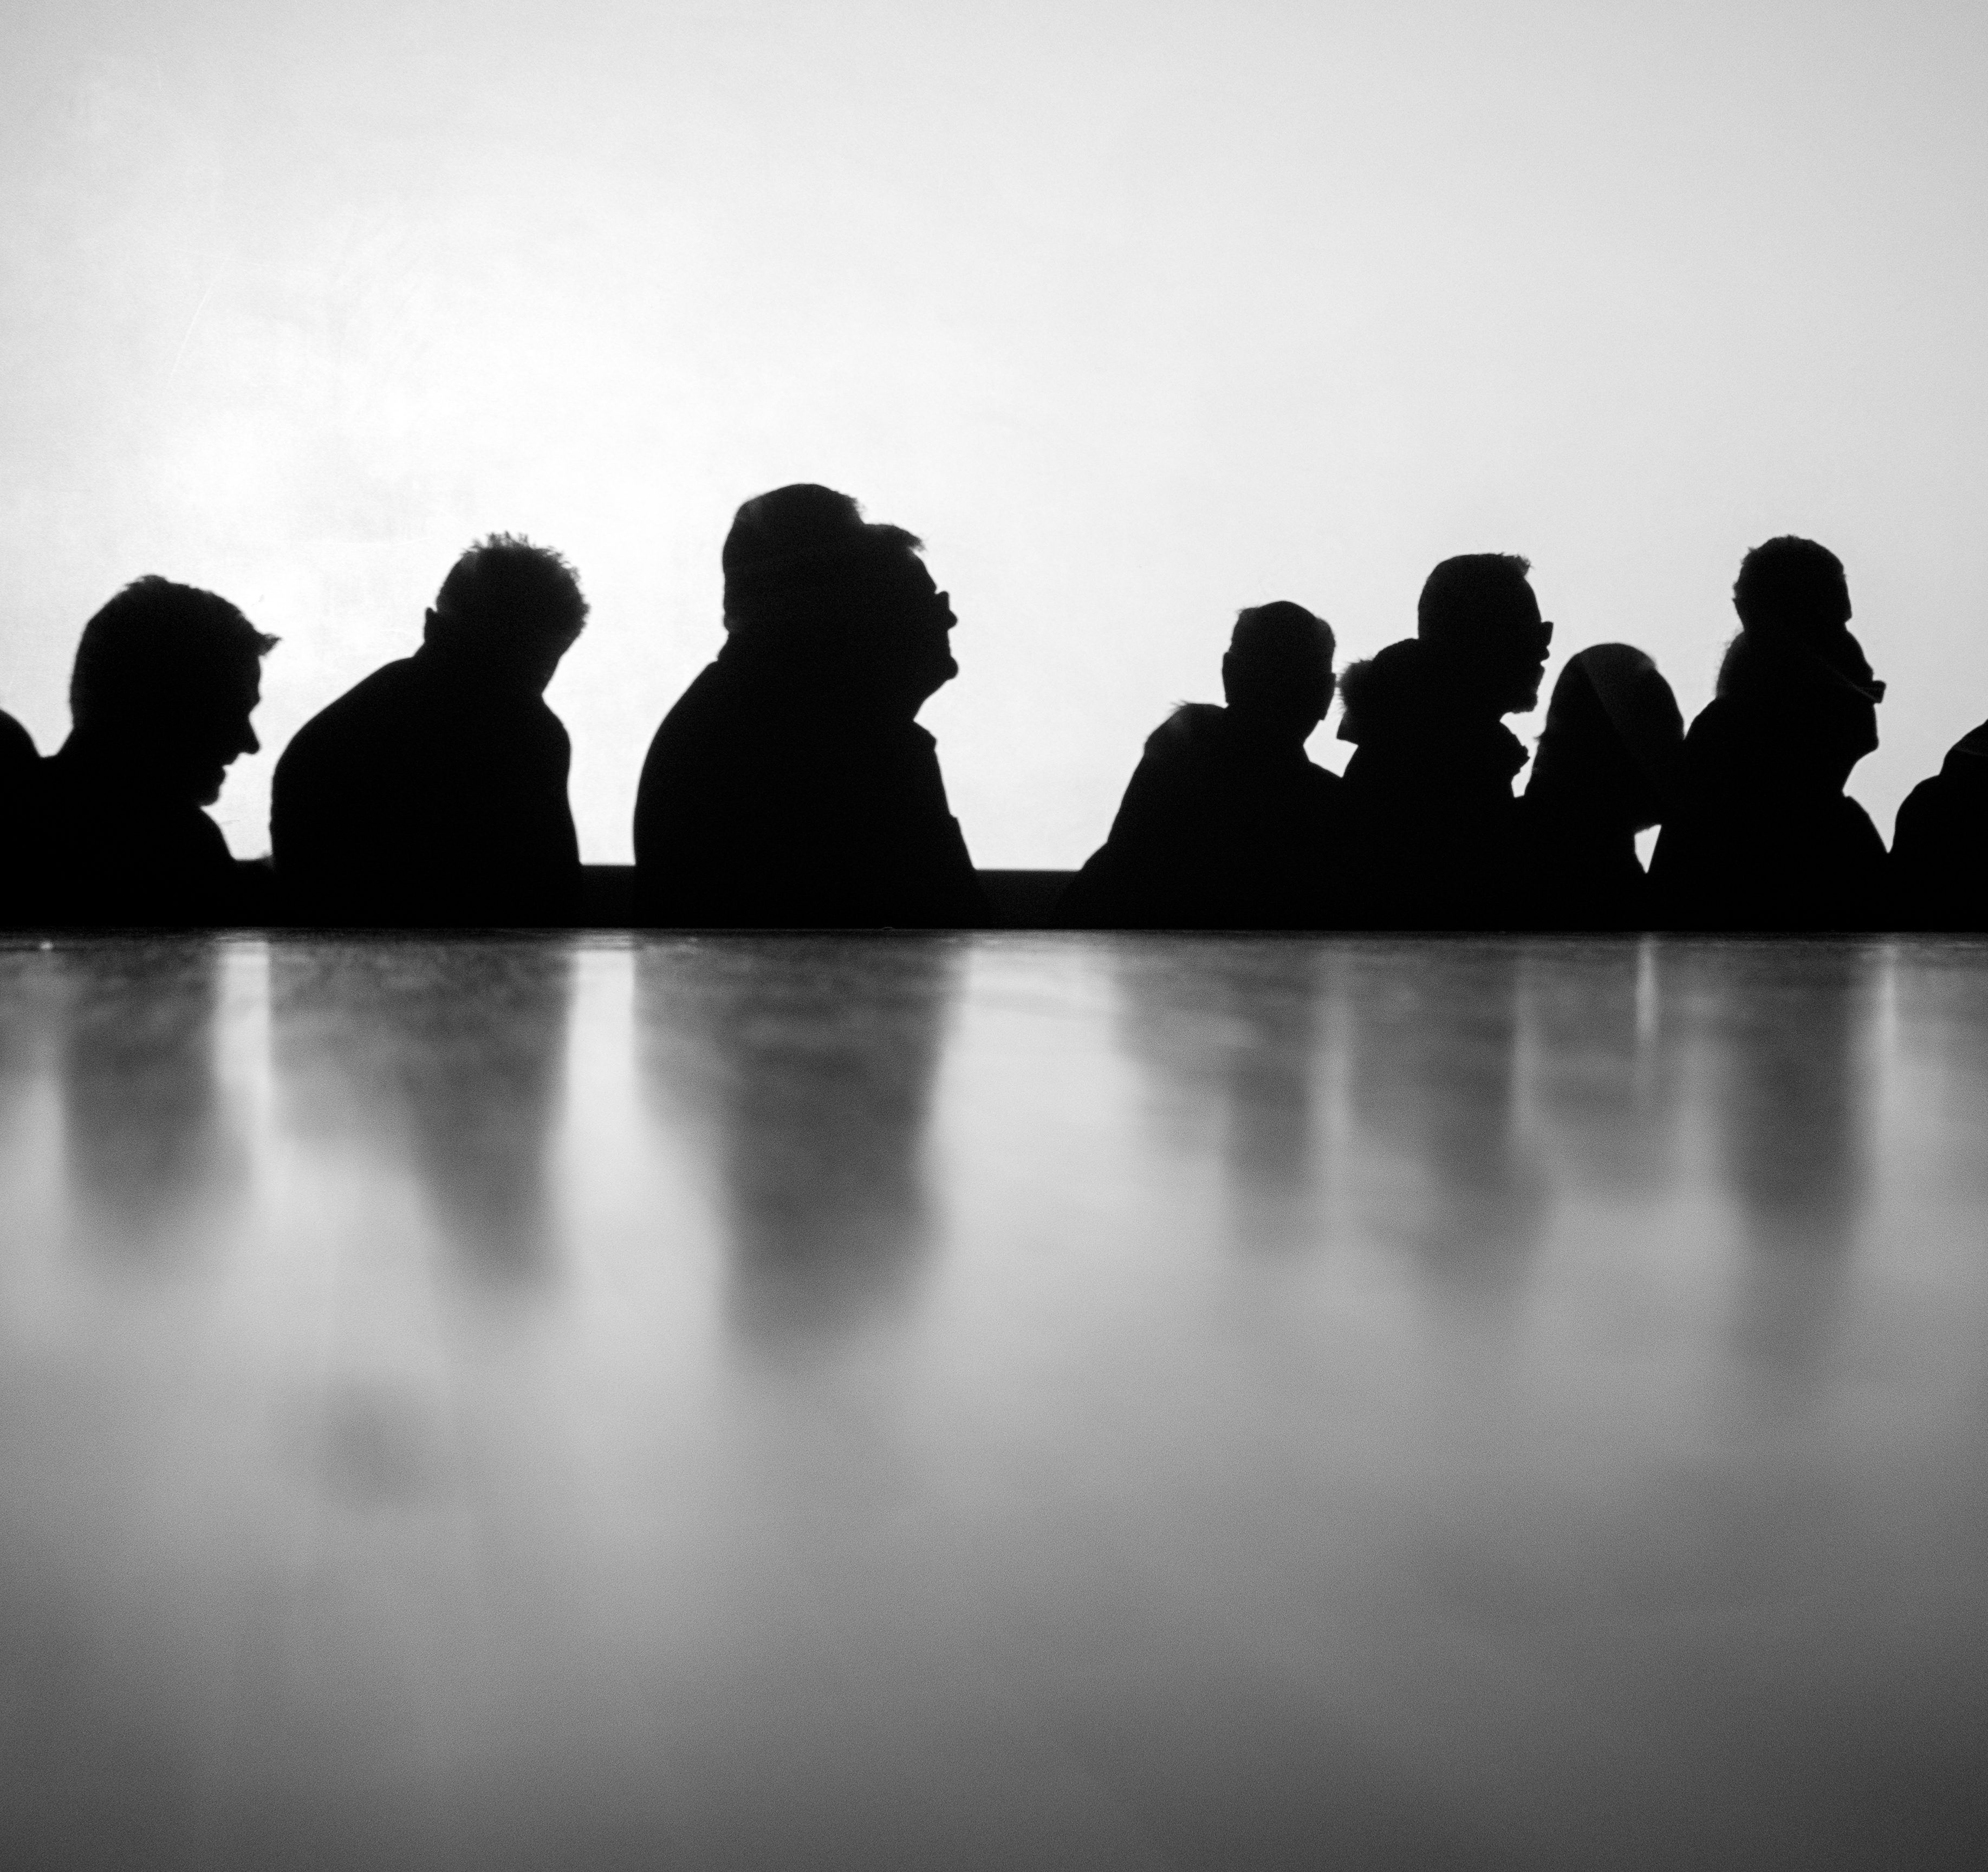
silhouette, light, black and white, white, photography, reflection, shadow, darkness, black, monochrome, photograph, monochrome photography, atmospheric phenomenon